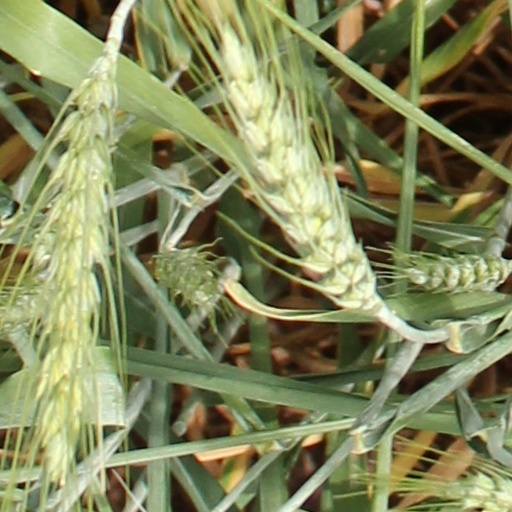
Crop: wheat